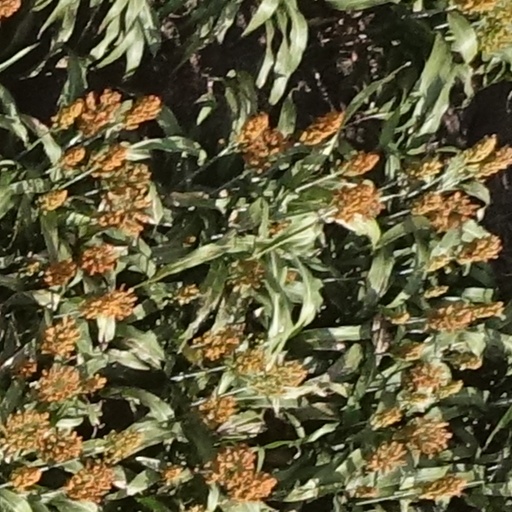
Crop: sorghum